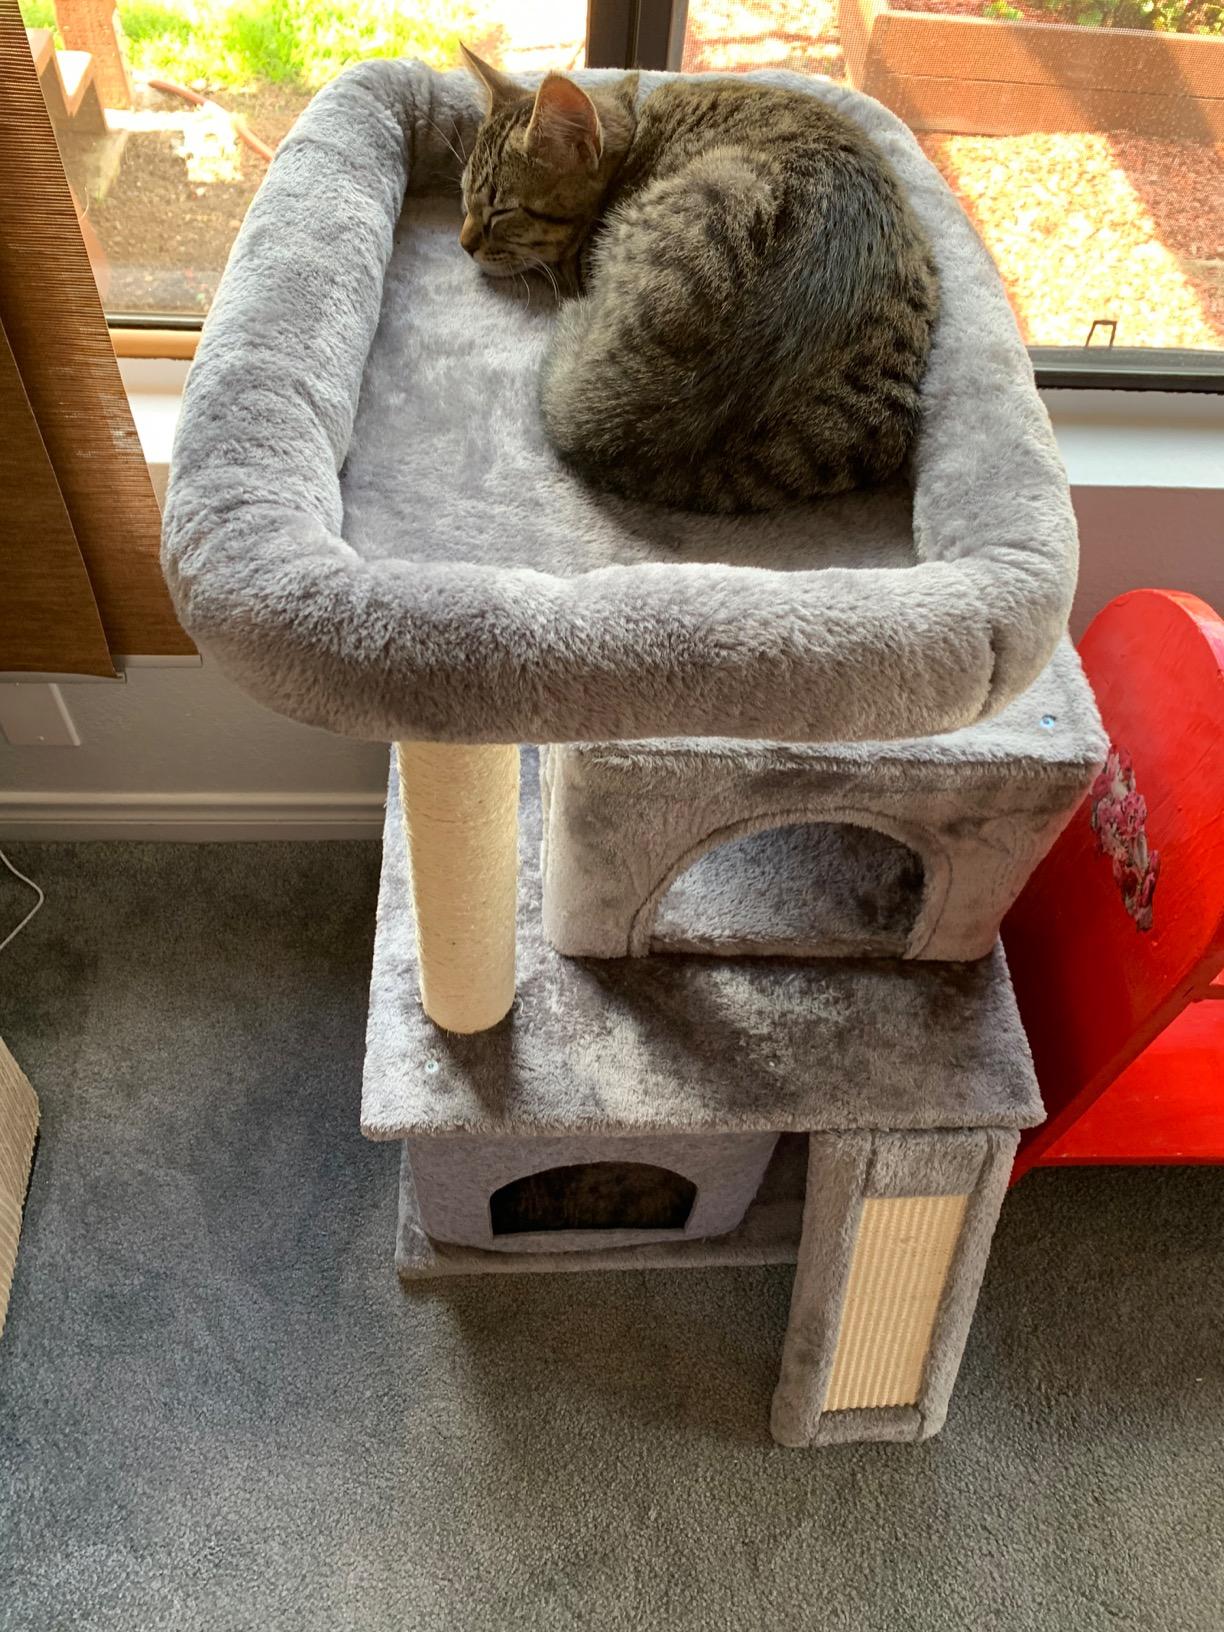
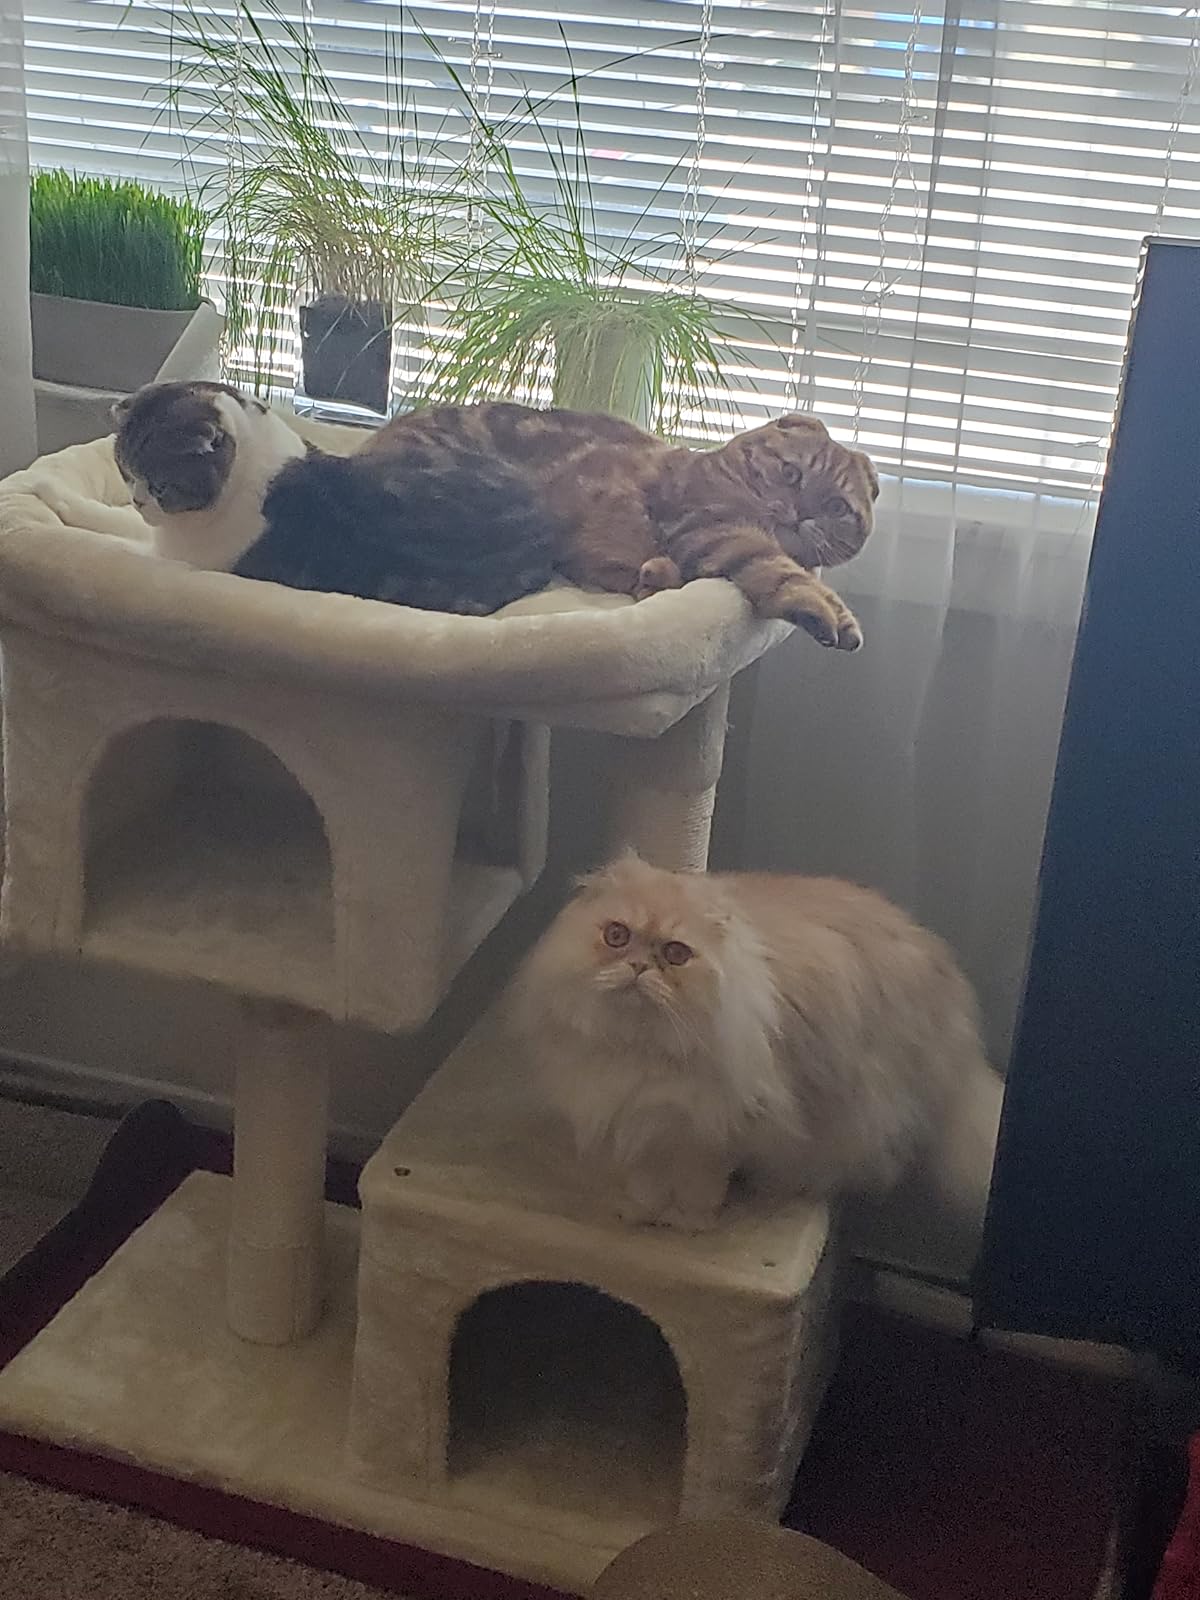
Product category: items_cat tree
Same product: no